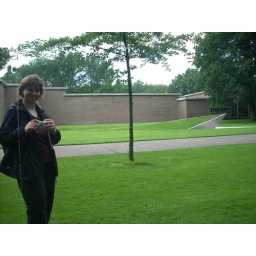
This is two pieces: the grass sculpture in the background and the mirror piece that I am using to take the photo.